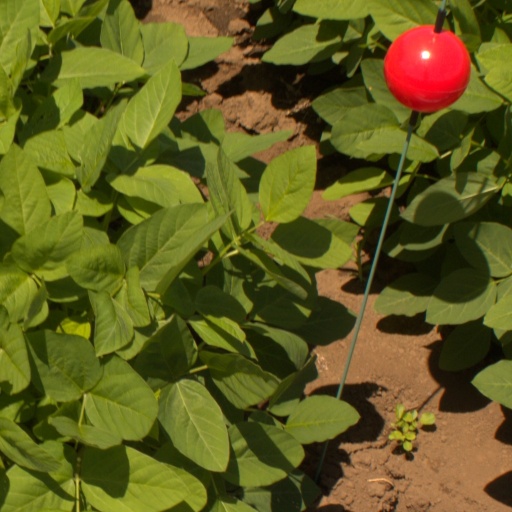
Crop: soybean